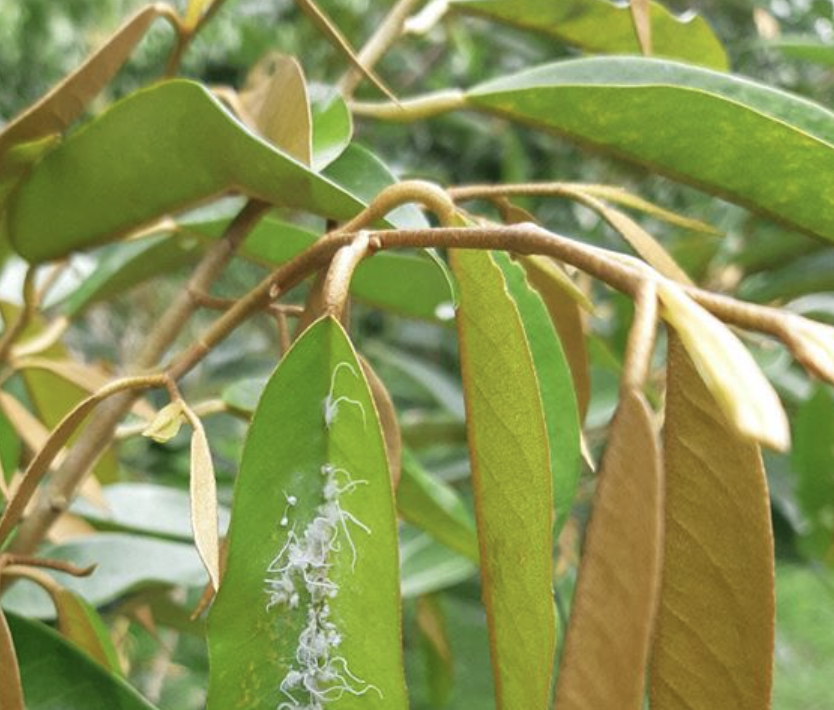
Label: mealybug_infestation